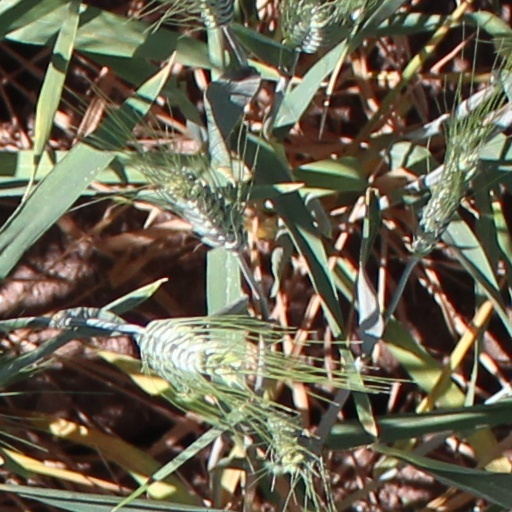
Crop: wheat